Charles Munch (conductor)

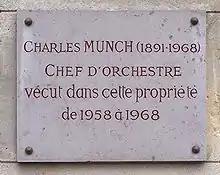
Plaque at Place Émile Dreux, village de Voisins in Louveciennes, Yvelines, France

Munch remained in France conducting the Conservatoire Orchestra during the German occupation, believing it best to maintain the morale of the French people. He refused conducting engagements in Germany and also refused to perform contemporary German works. He protected members of his orchestra from the Gestapo and contributed from his income to the French Resistance. For this, he received the Légion d'honneur with the red ribbon in 1945 and the degree of "Commandeur" in 1952.